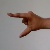
The image shows a hand gesture representing the letter 'Z' in Indian Sign Language.